Daran Little

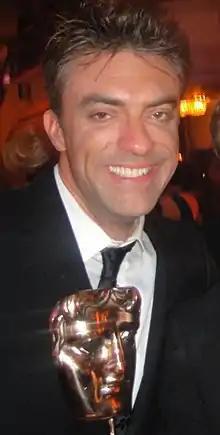
Little at the 2011 BAFTAs

Daran Arthur Peter Little (born 11 May 1966) is a British television writer who has won a BAFTA award and been nominated for an Emmy Award. He is the only writer to pen more than 100 episodes of both "Coronation Street" (2000–2010) and "EastEnders" (2010–).